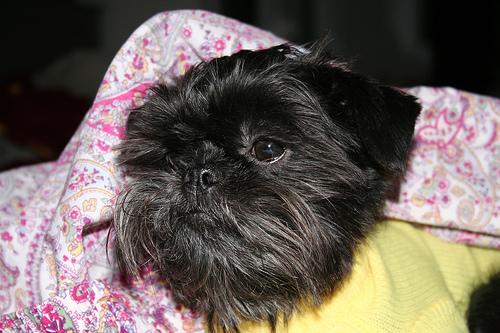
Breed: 200-n000012-affenpinscher